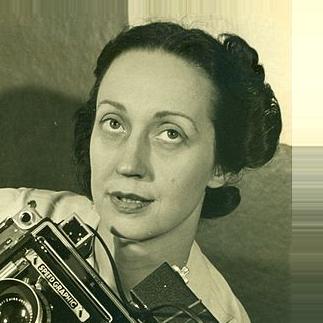
Age: 39